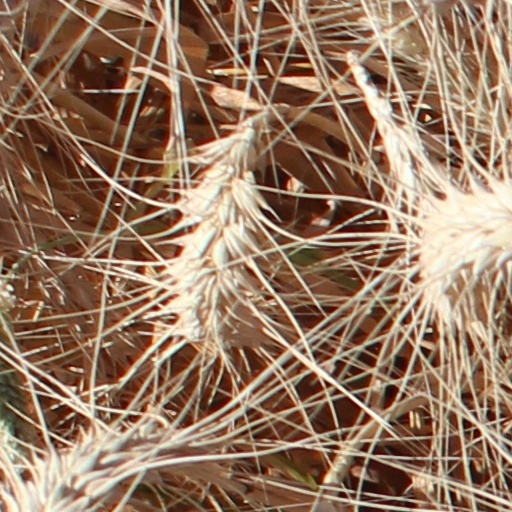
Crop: wheat